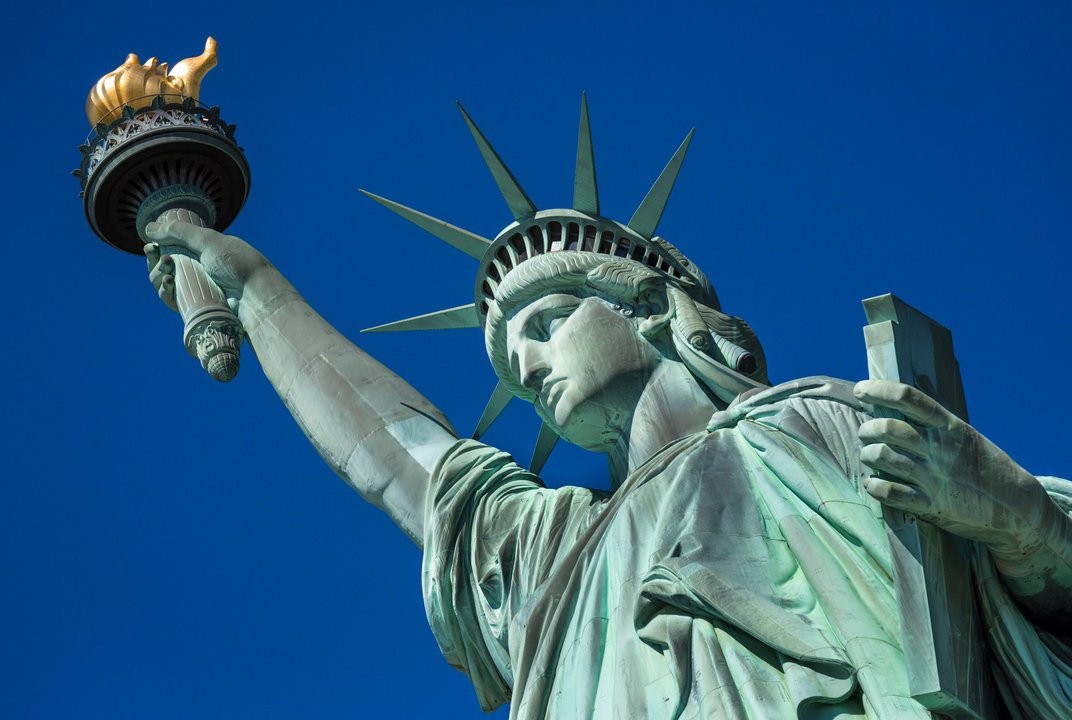
Landmark: Statue of Liberty